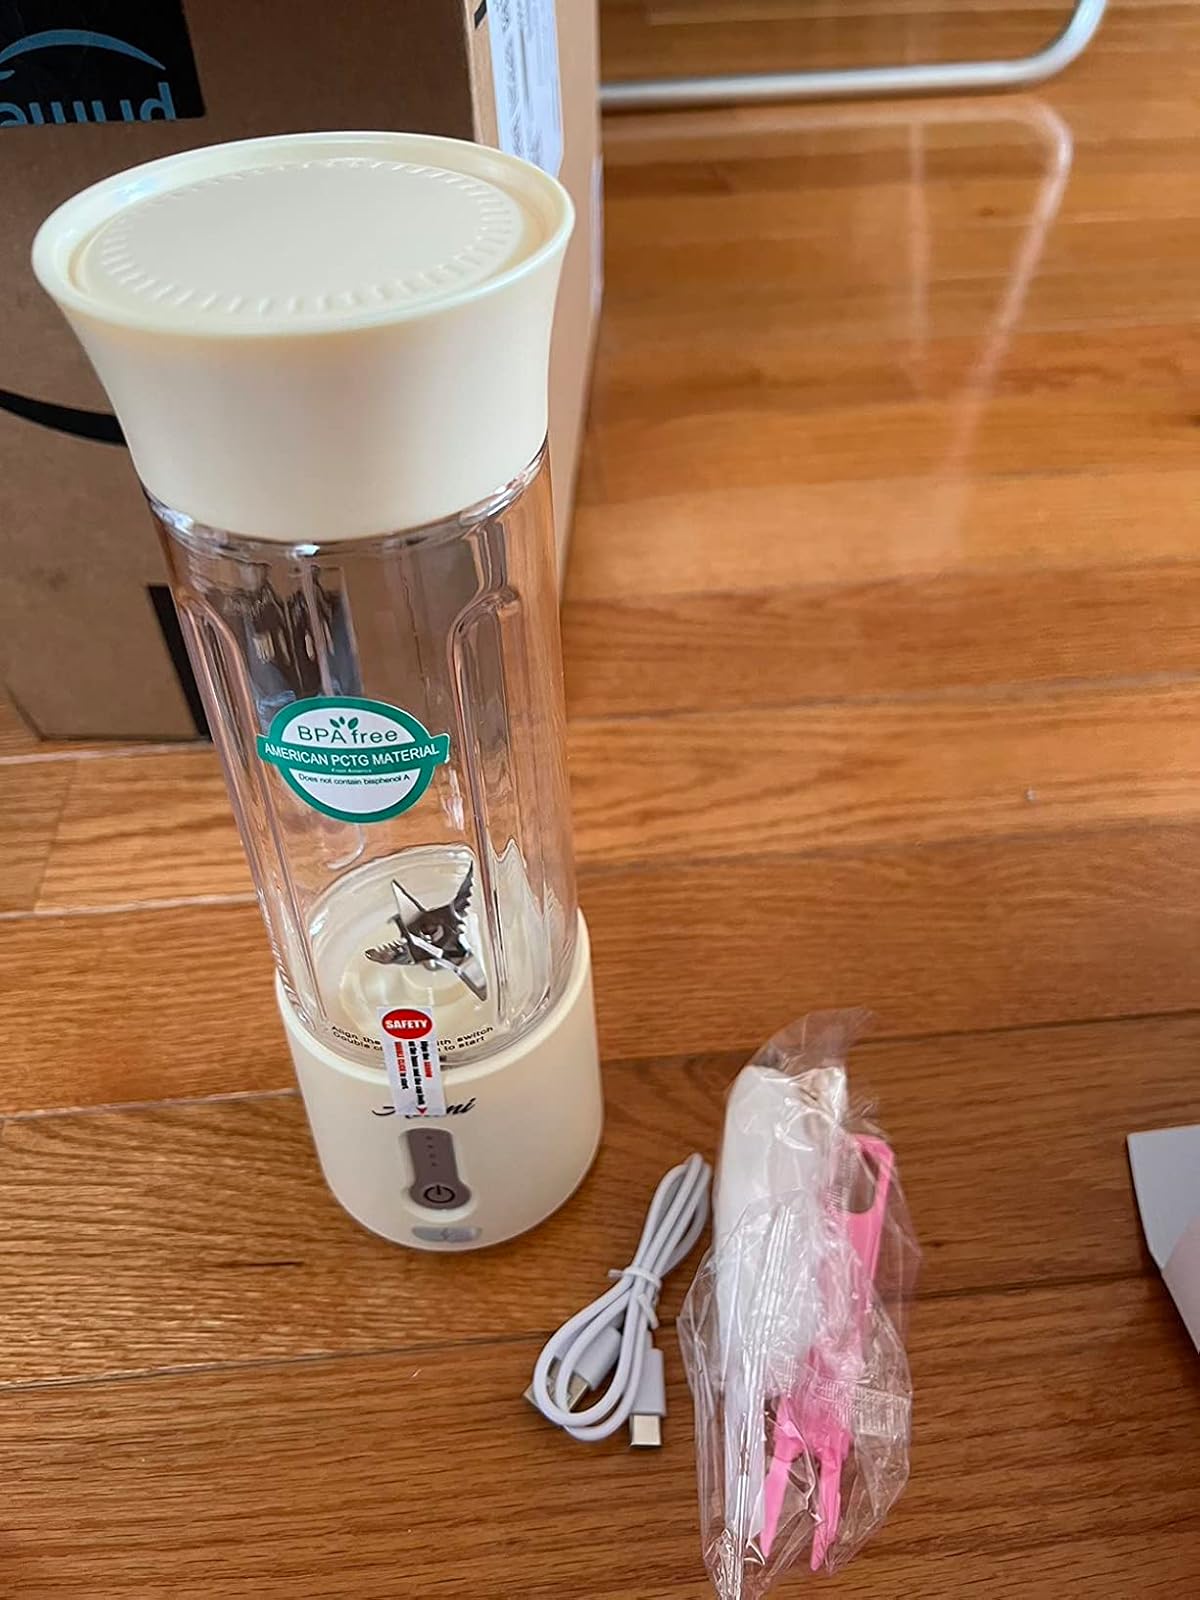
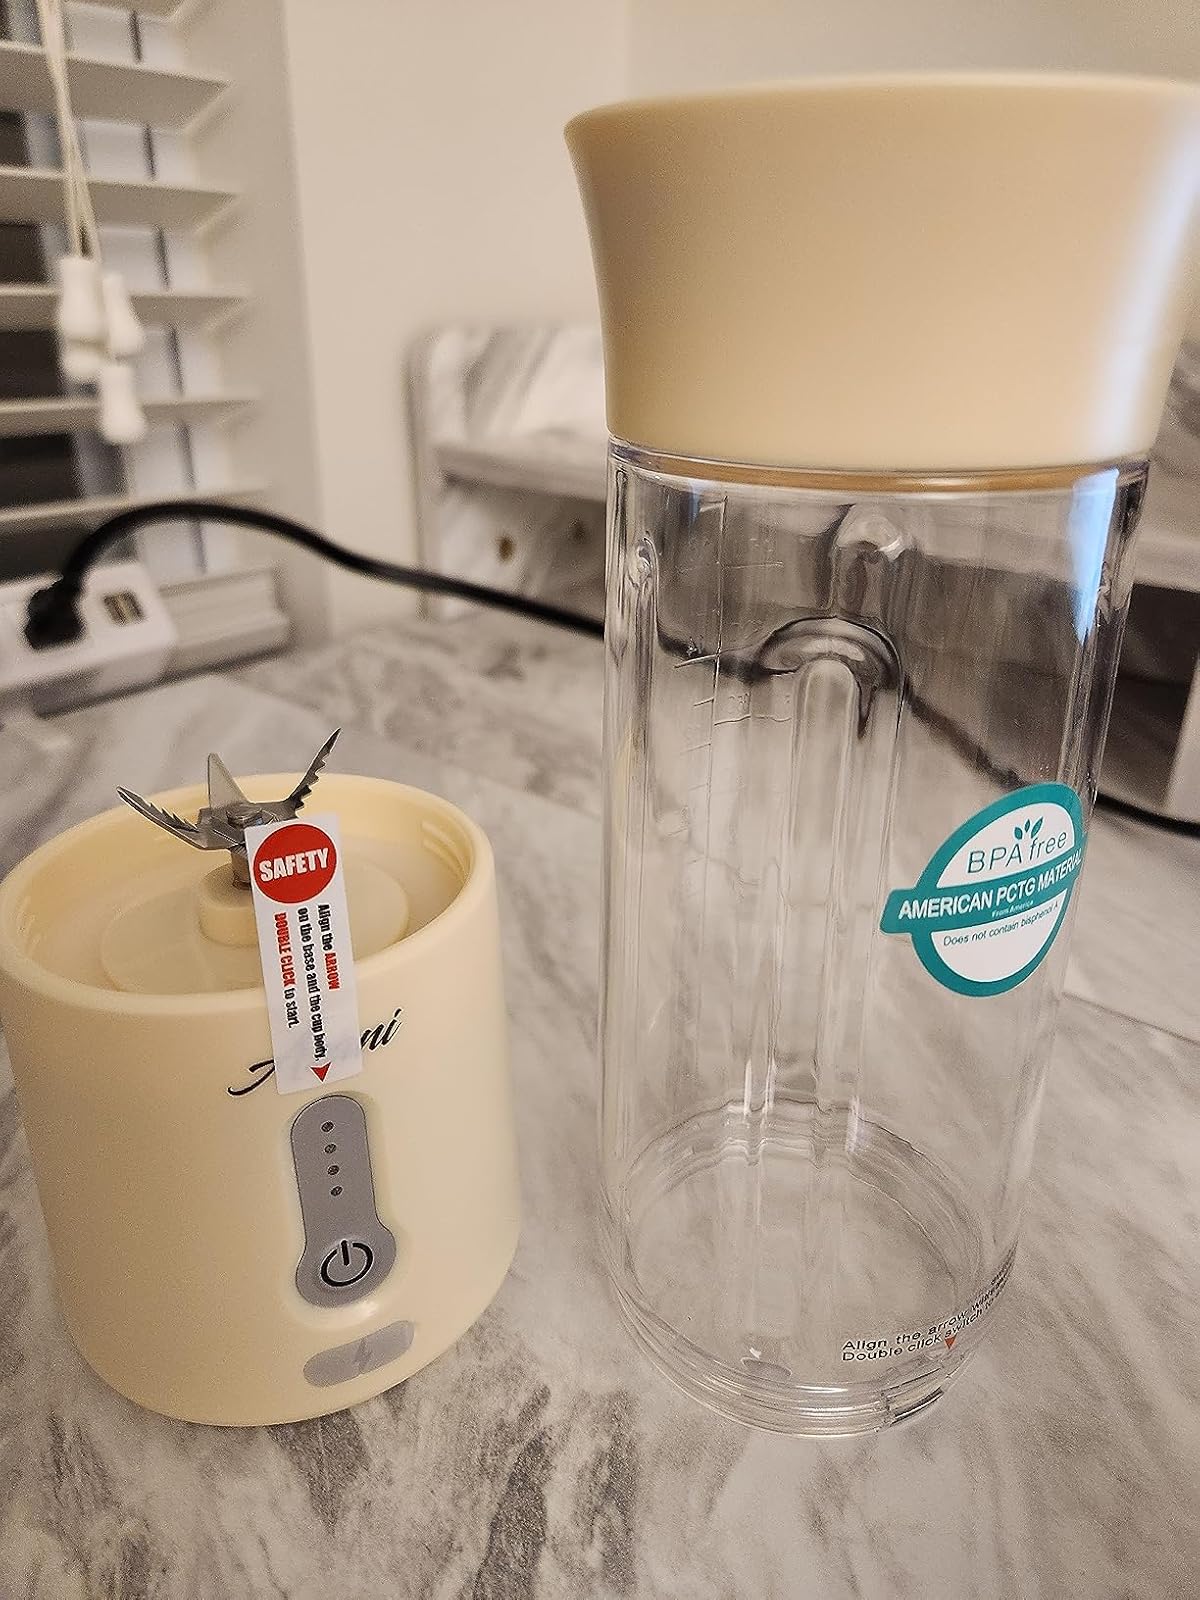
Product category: items_blender
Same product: yes